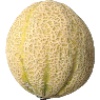
Label: cantaloupe